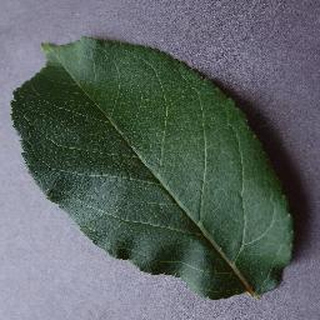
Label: healthy_apple